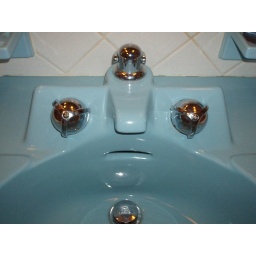
The sink in the hallway bathroom greets you with a frown every morning